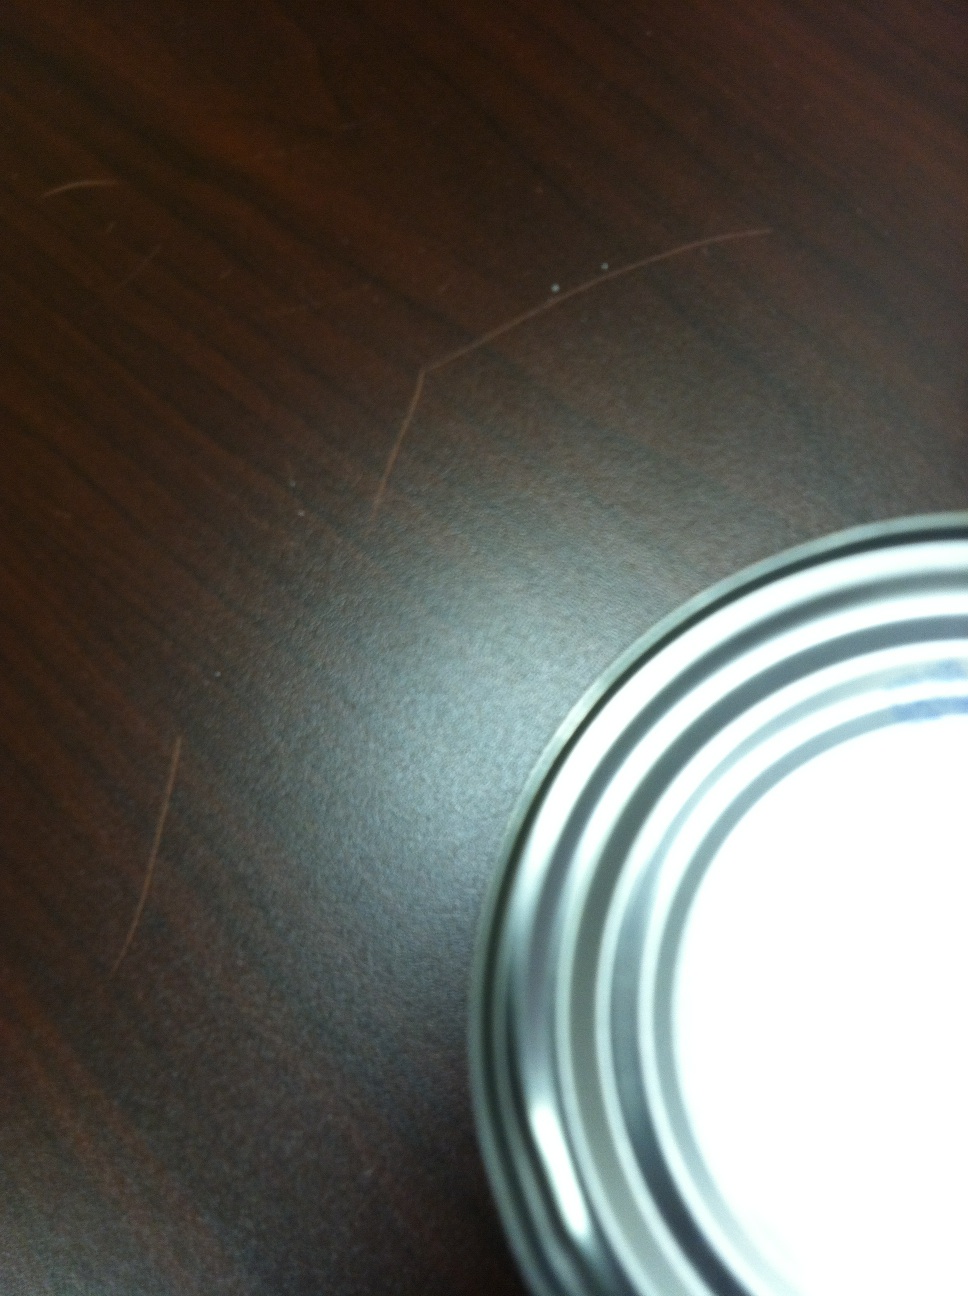Question: When does this expire?
Answer: unanswerable